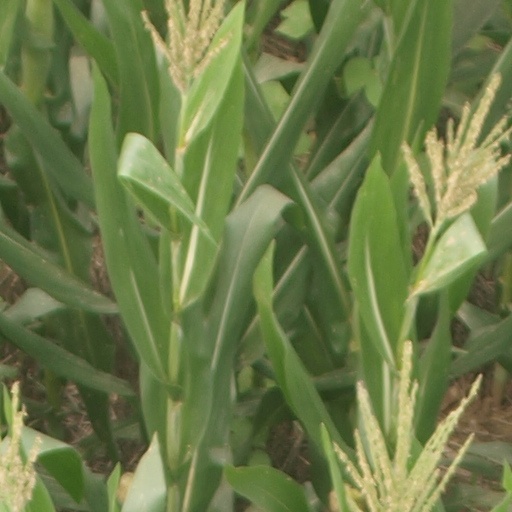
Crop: maize; corn